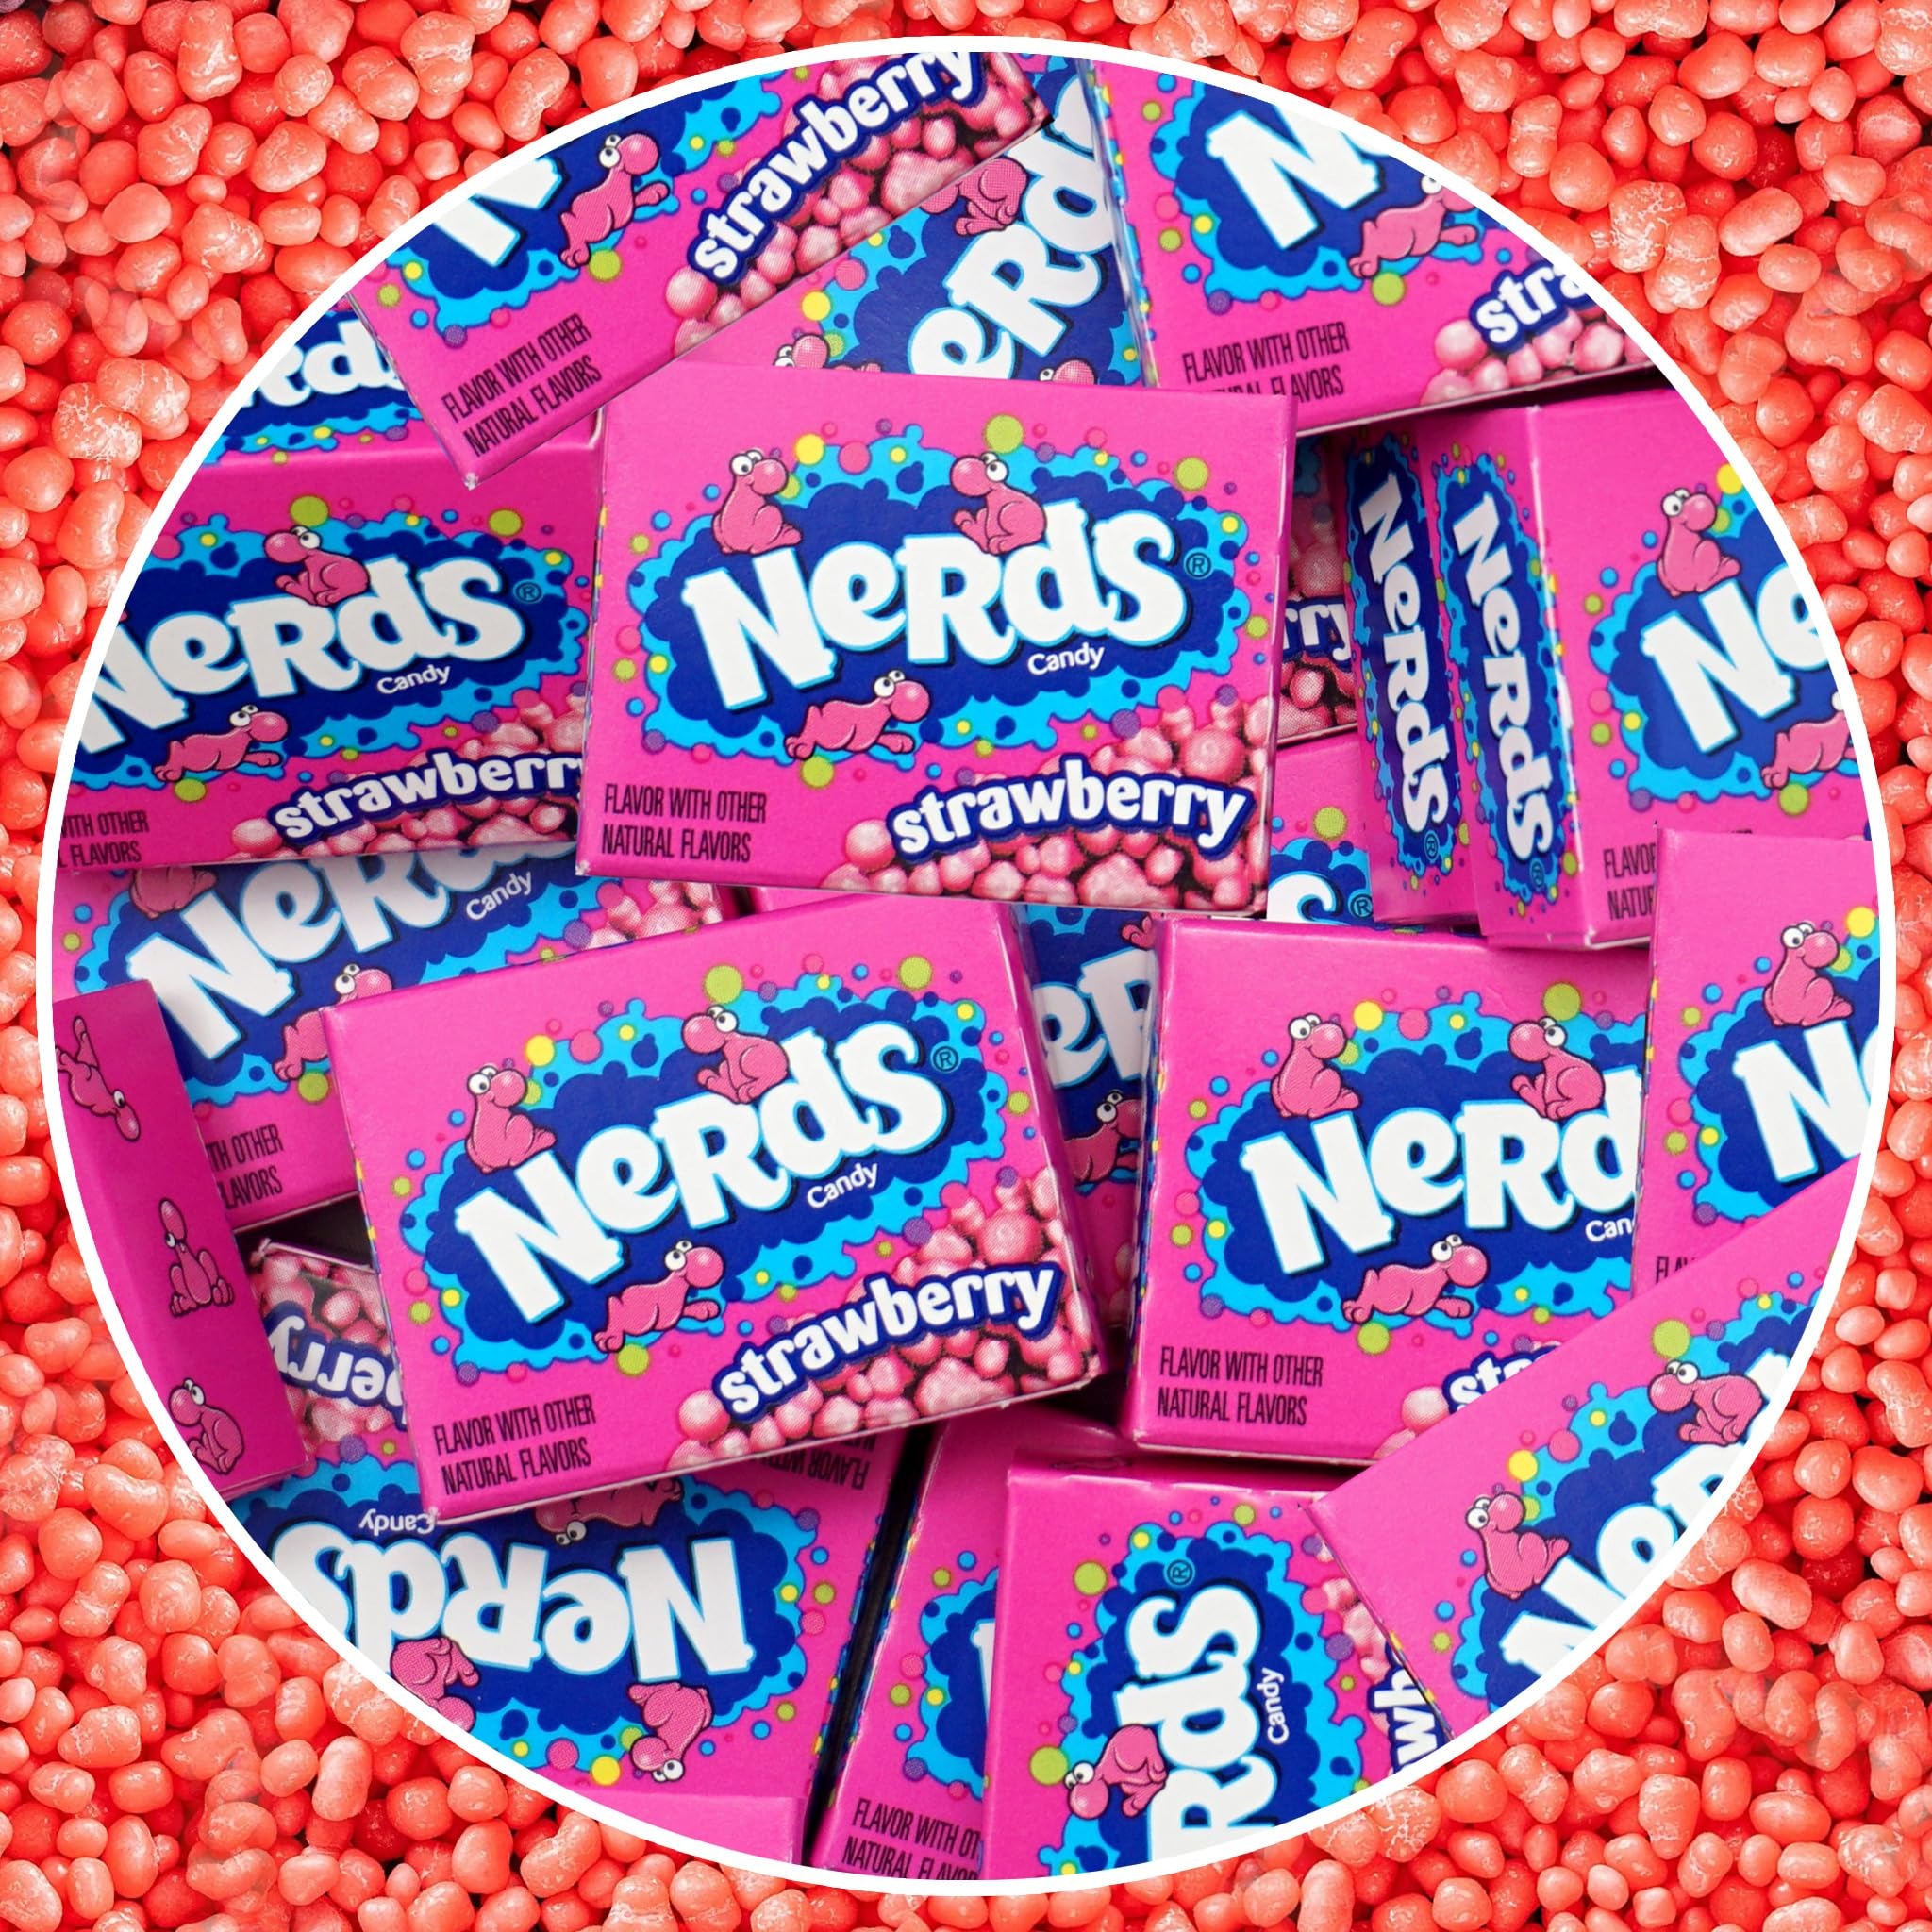
Item Name: Strawberry Box Candy, 2lb Bulk Bag (Approx 65 Treat Size Boxes), Strawberry Flavor, Pink Candy
Bullet Point 1: Unleash a burst of flavor with these bite-sized pink candy pockets of crunchy, tangy fun! Packed with an electrifying flavor of strawberry, these are the perfect pop of color and sweet-tart sensation for any celebration or event.
Bullet Point 2: 2lb Bulk Bag: Approx 65 Treat Size Strawberry Candy Boxes
Bullet Point 3: Grab and Go Snacks! Perfect for school kids, lunchboxes, favors, parties, festivities, holiday celebrations, and sharing with your cherished family and friends — these treats are a delightful addition to any occasion.
Bullet Point 4: Since 2003, The Hampton Popcorn & Candy Company has been delighting taste buds with a delectable assortment of popcorn and candy treats, perfect for every occasion.
Value: 32.0
Unit: Ounce

Price: 21.99